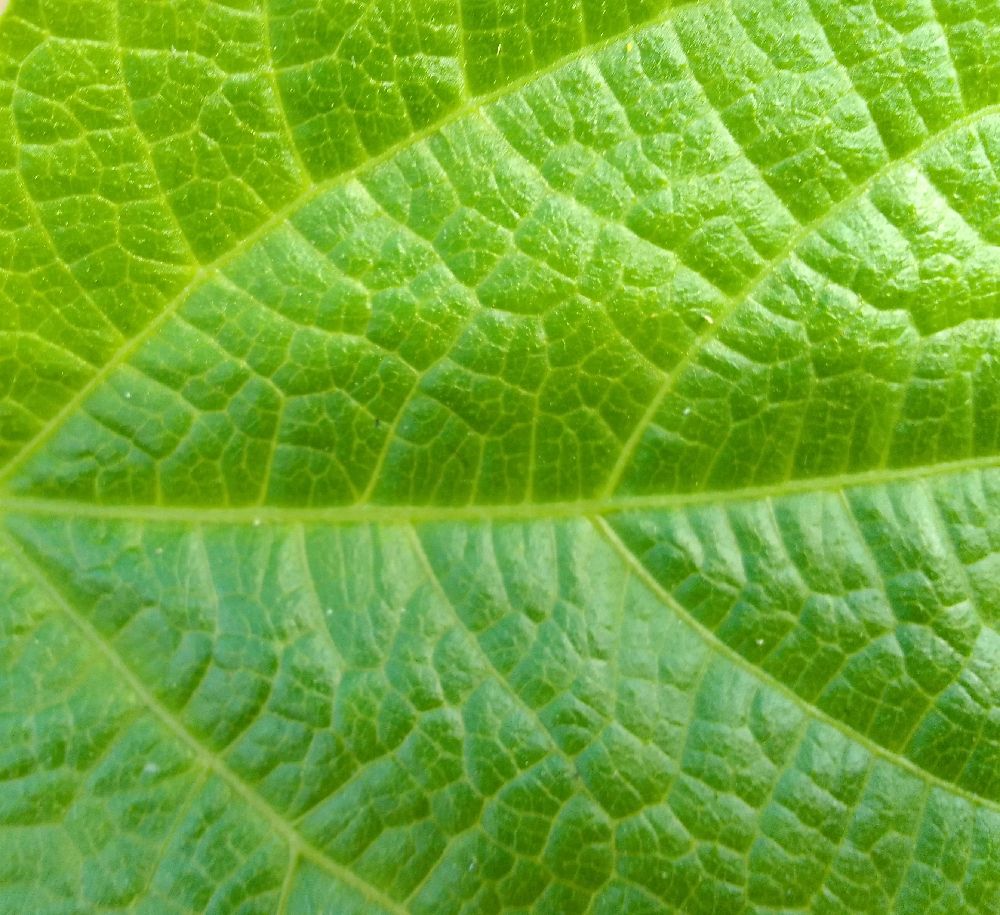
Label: healthy